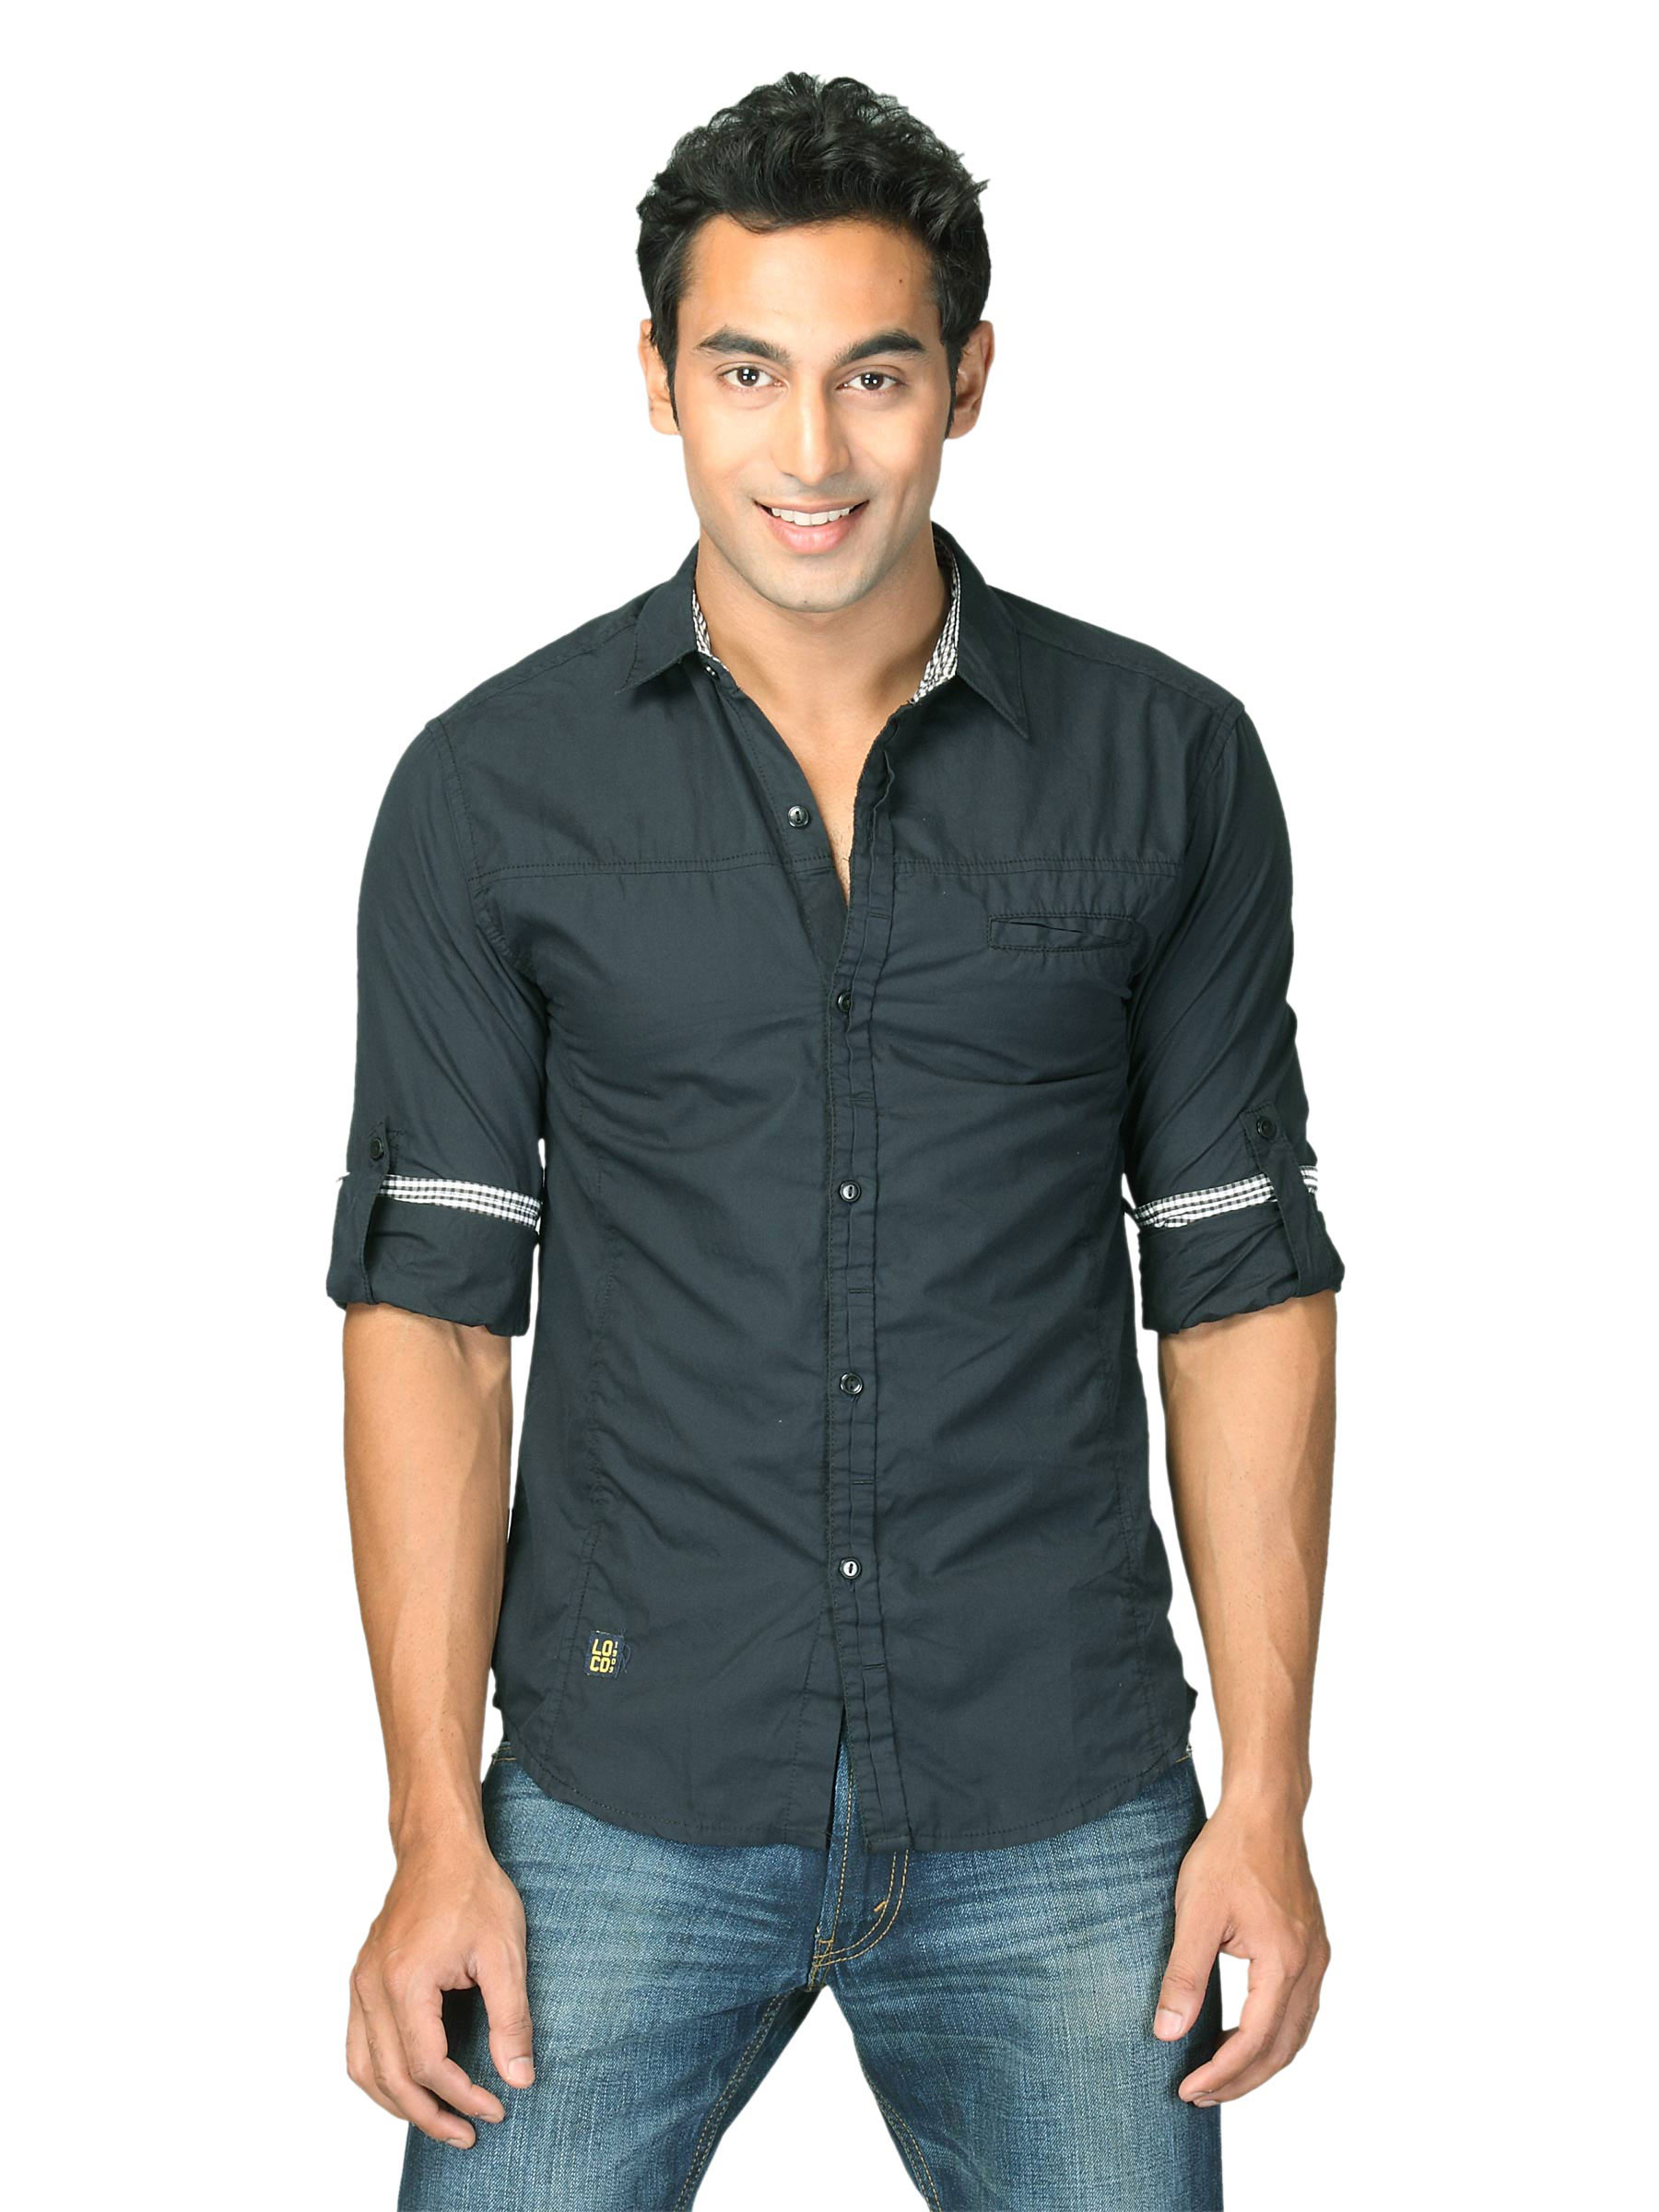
Locomotive Men Solid Poplin Lamont Black Shirts
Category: Apparel / Topwear / Shirts
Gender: Men
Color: Black
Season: Summer 2011
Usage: Casual